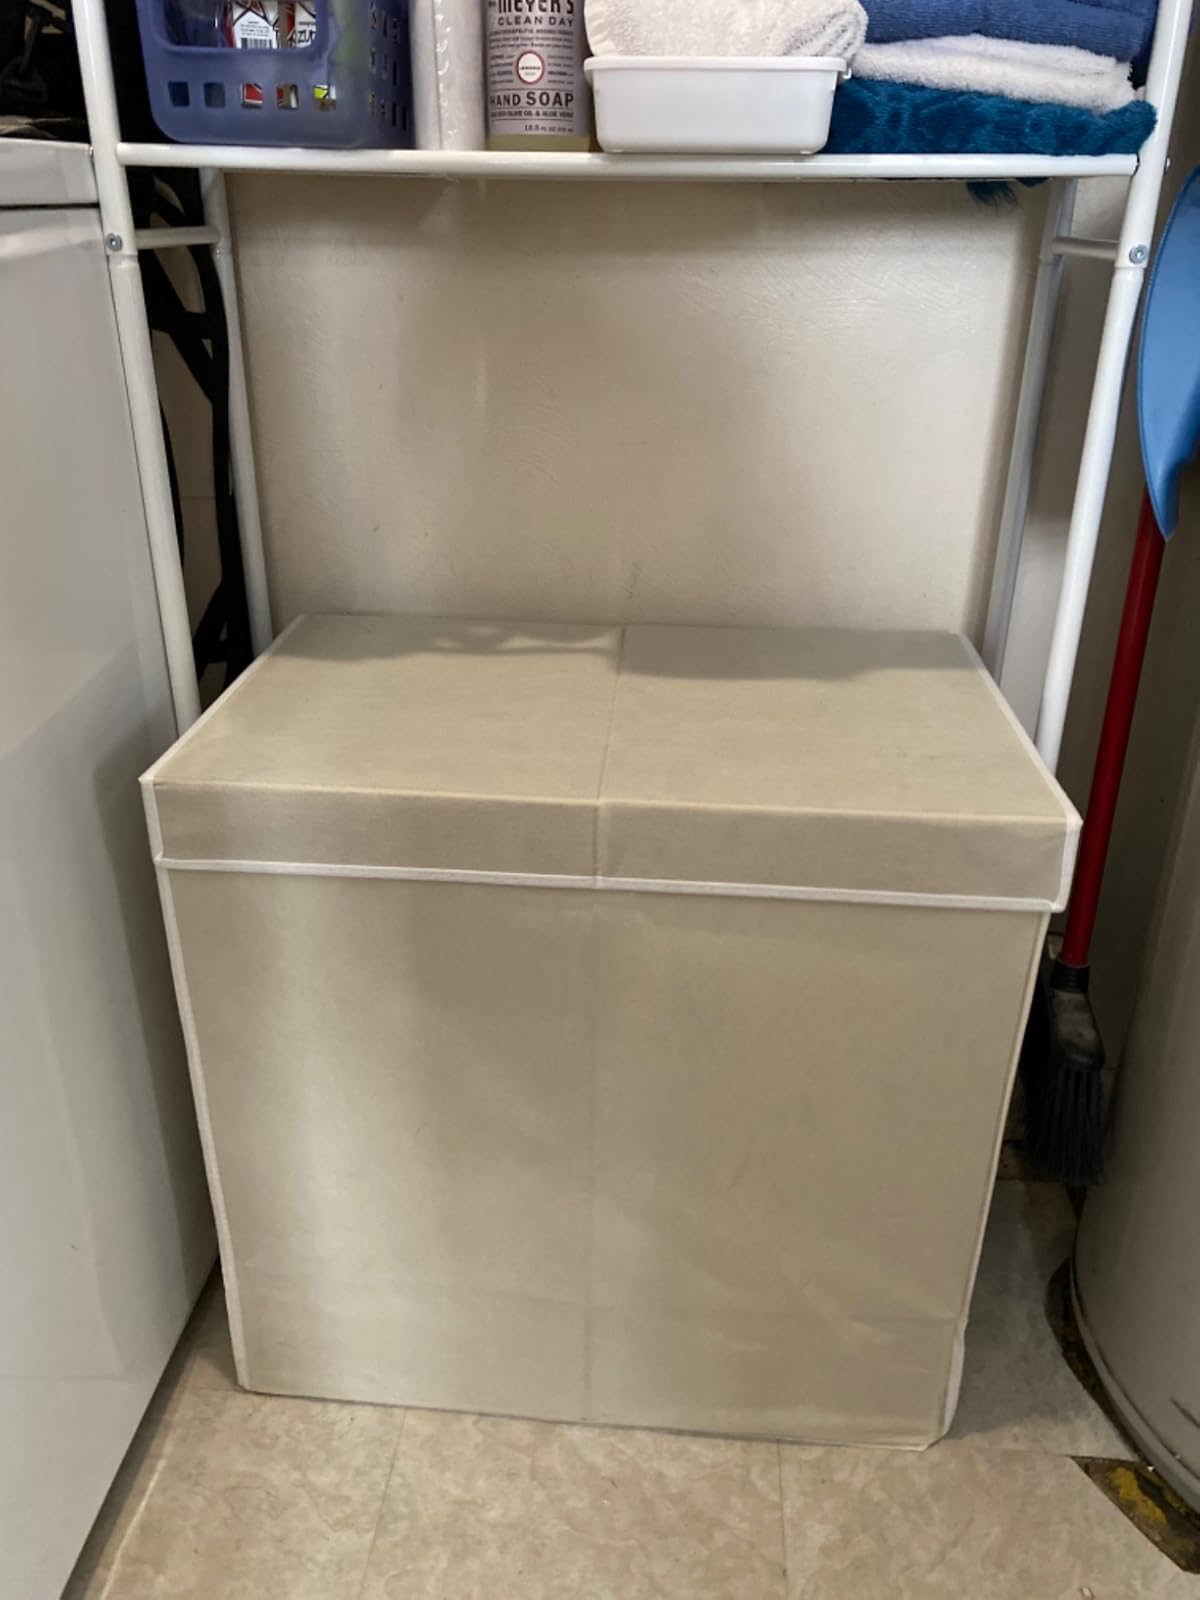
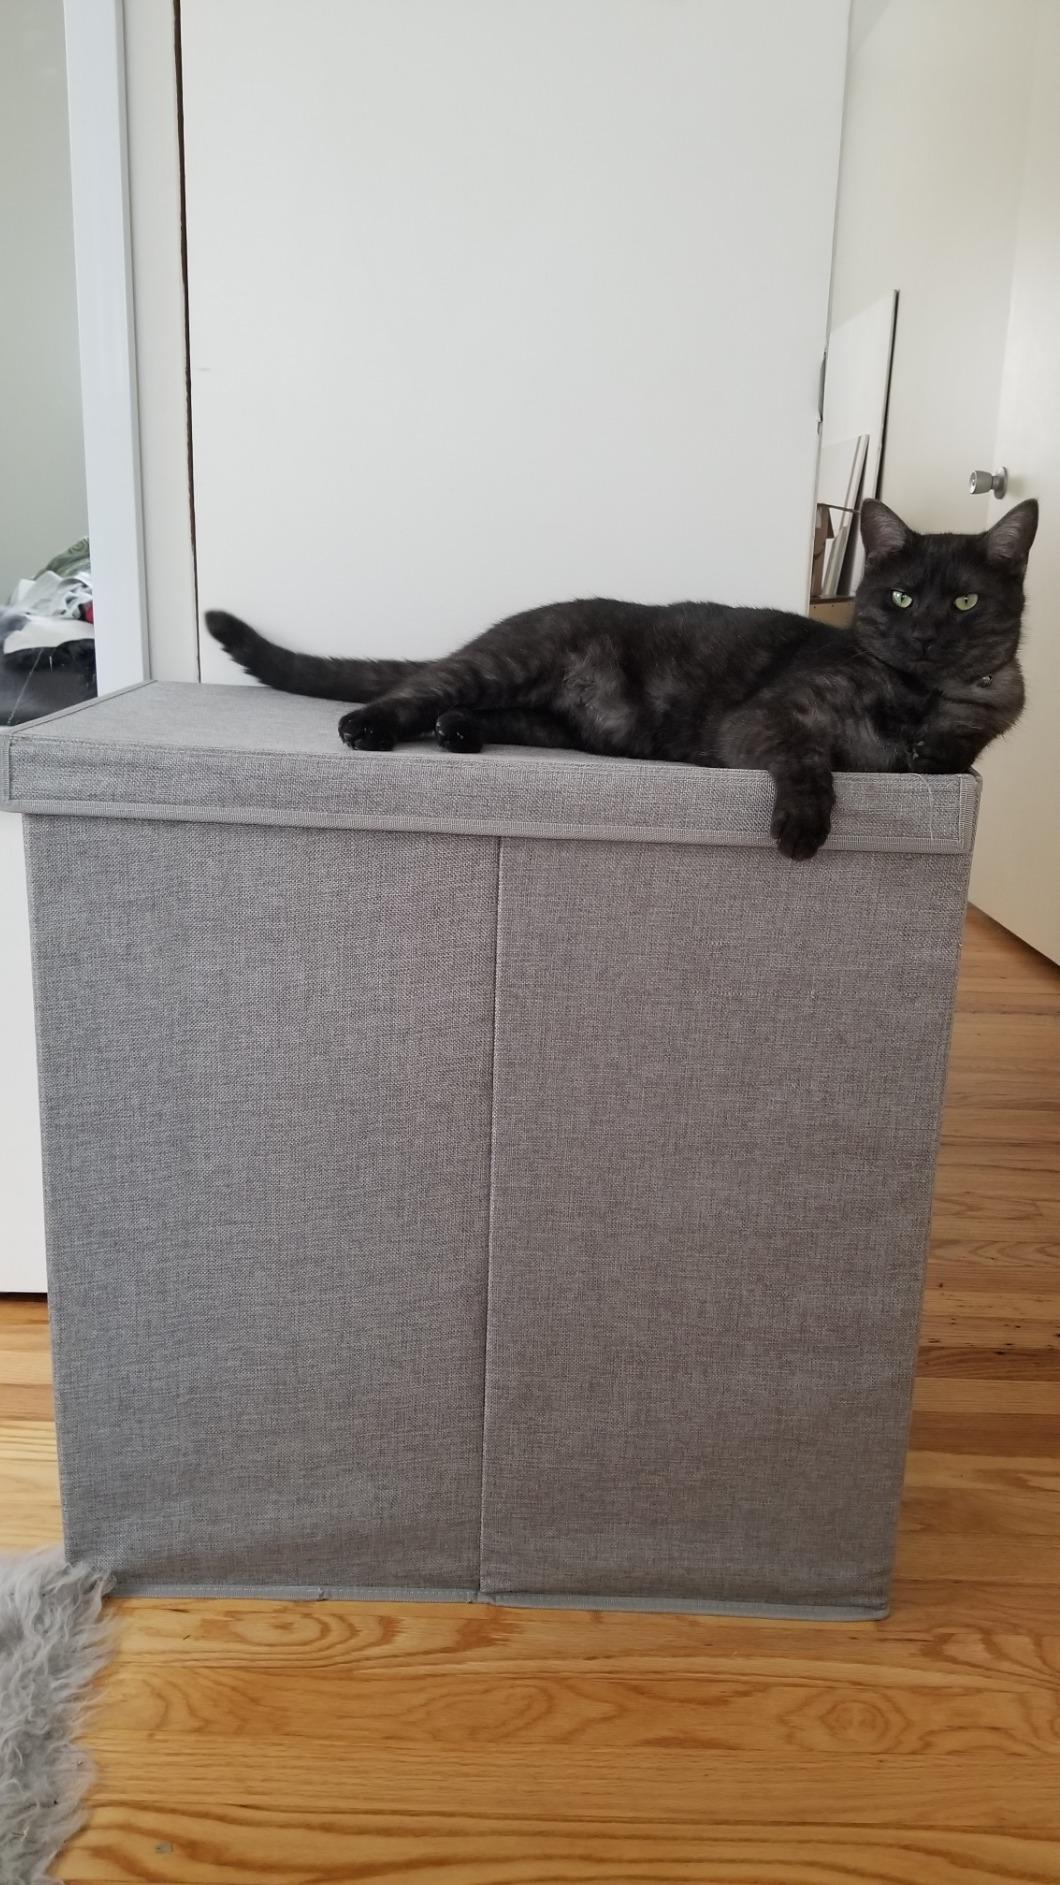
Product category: items_hamper
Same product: no